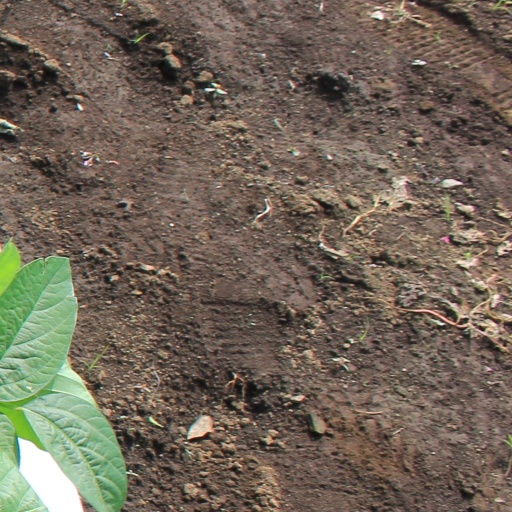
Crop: soybean